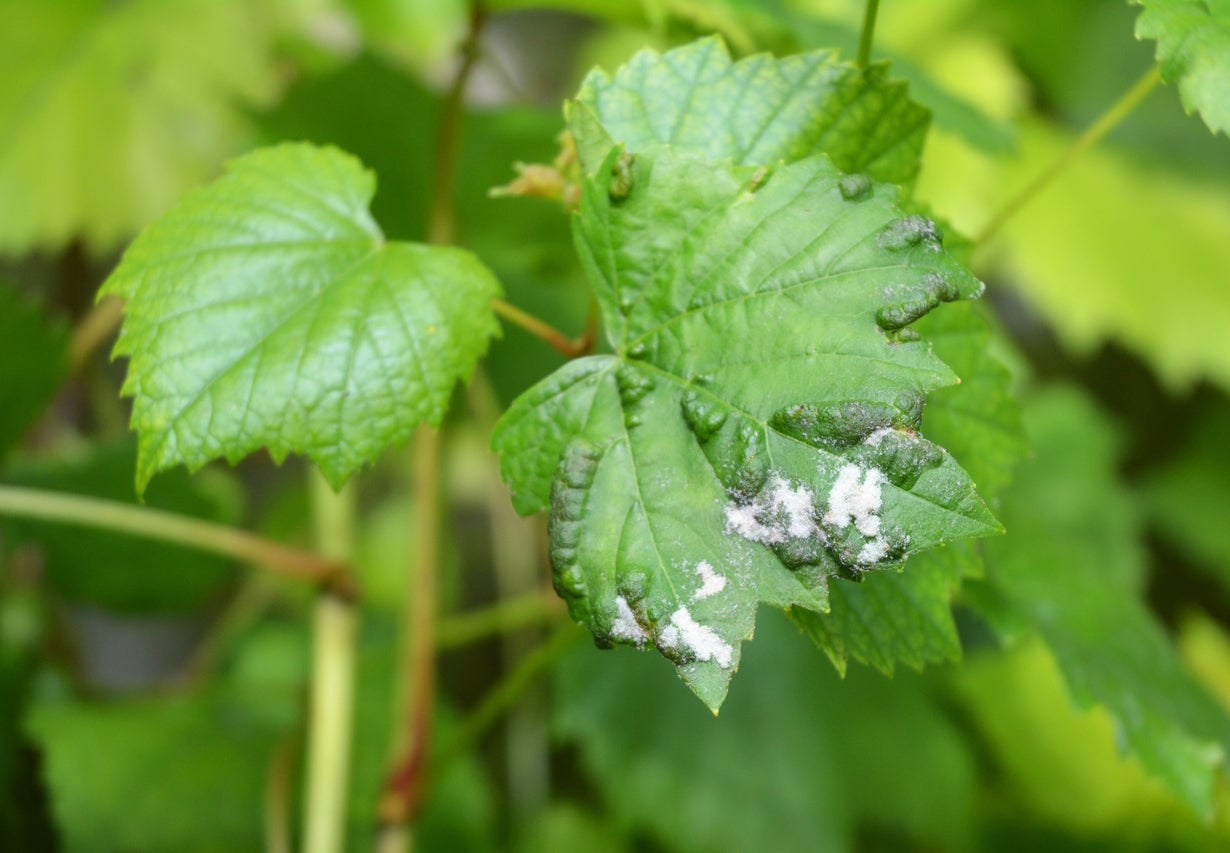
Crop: cherry
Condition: powdery_mildew